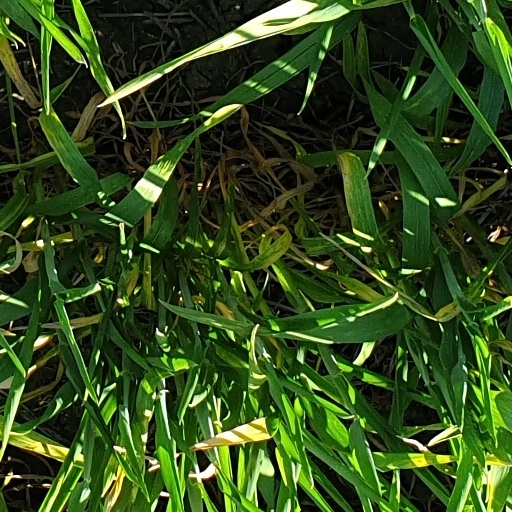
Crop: wheat